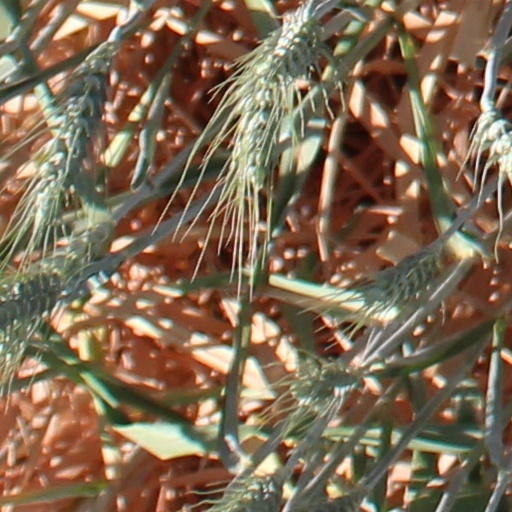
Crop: wheat